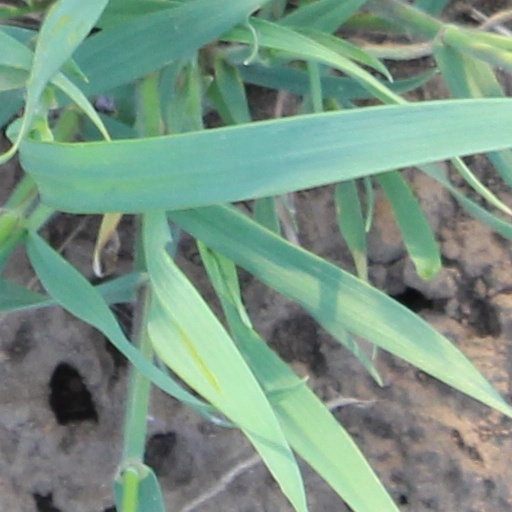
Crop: wheat